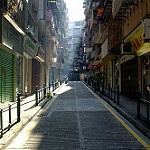
Scene: Outdoor